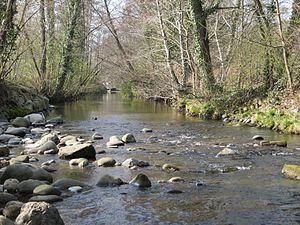
L'Acher est une rivière allemande de 53,5 km de long qui coule dans le land de Bade-Wurtemberg. Elle est un affluent du Rhin en rive droite.